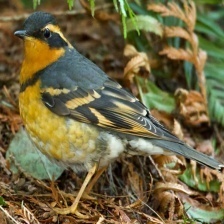
Species: VARIED THRUSH
Scientific name: IXOREUS NAEVIUS